Immersion (virtual reality)

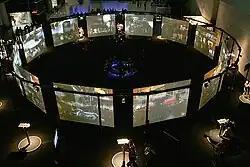
Cosmopolis, Overwriting the City (2005), Maurice Benayoun's large Virtual Reality Interactive Installation

Immersive virtual reality is a hypothetical future technology that exists today as virtual reality art projects, for the most part. It consists of immersion in an artificial environment where the user feels just as immersed as they usually feel in everyday life.